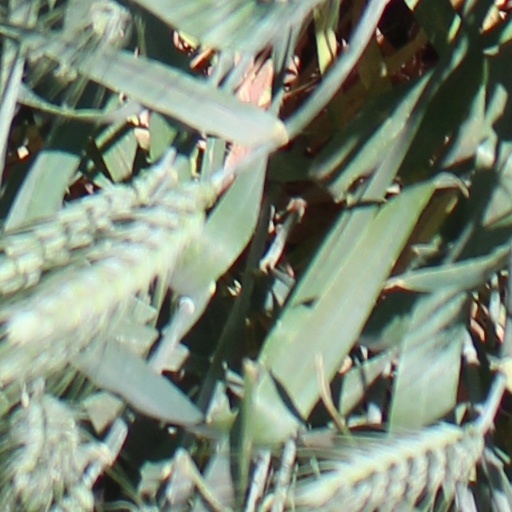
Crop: wheat